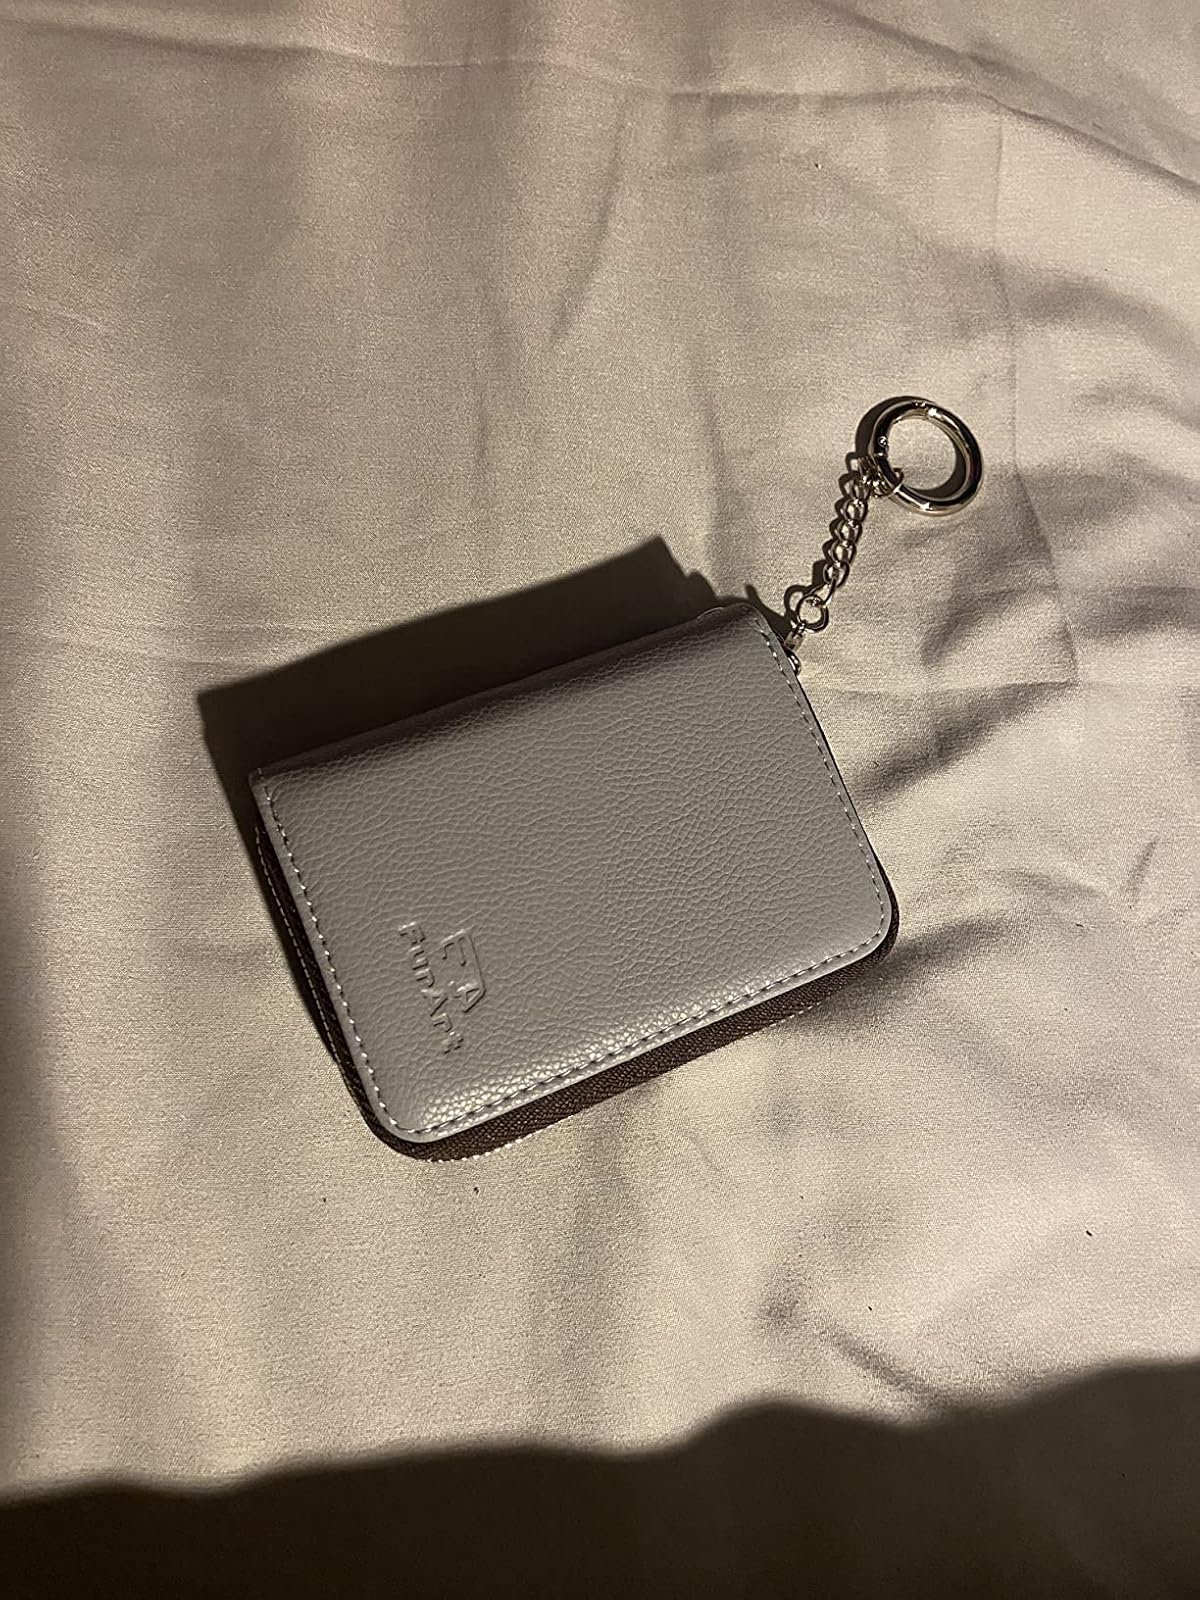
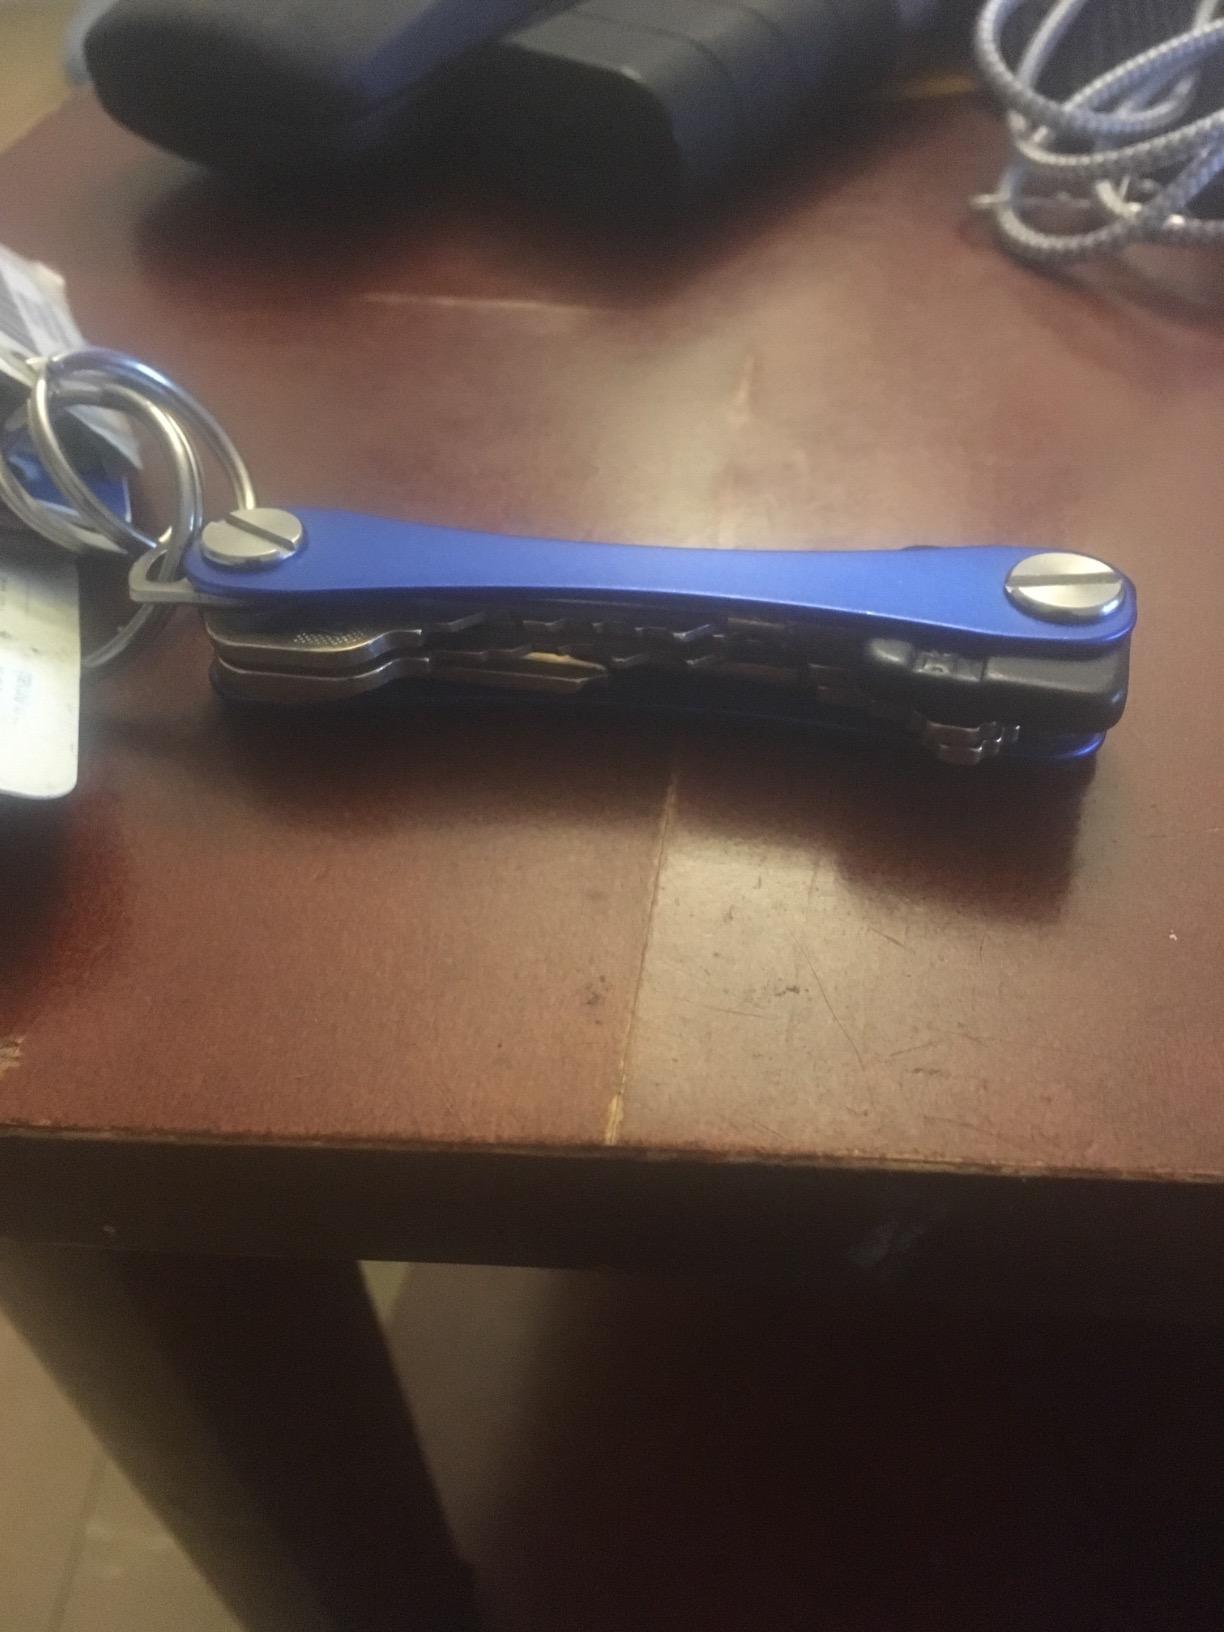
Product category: accessories_keychain
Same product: no